Let's Hope It's a Girl

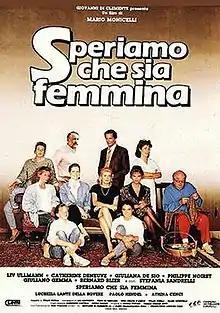

Let's Hope It's a Girl is a 1986 Italian comedy film directed by Mario Monicelli. For this film Monicelli was awarded with a David di Donatello for Best Director and a Nastro d'Argento in the same category. The film also won the David di Donatello for Best Film, Best Supporting Actress, Best Supporting Actor, Best Producer, Best Editing and Best Script.